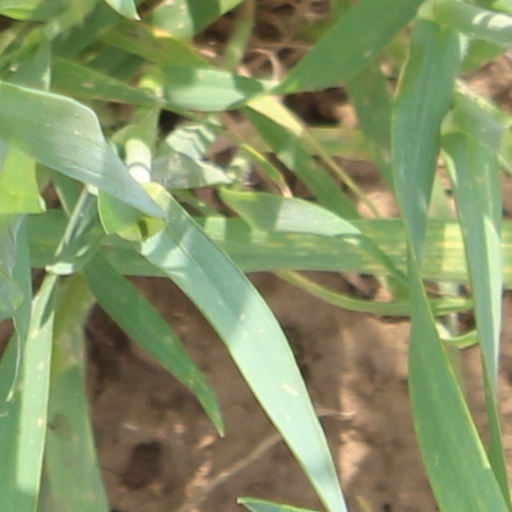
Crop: wheat